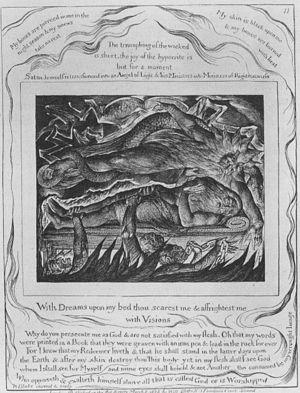
Les Illustrations du Livre de Job est un livre d'artiste de William Blake, publié en 1826, composé d'une série de vingt-deux gravures en taille-douce, qui illustrent le Livre de Job. Cette série, éditée à 315 exemplaires, est complétée par deux séries d'aquarelles préparatoires sur le même sujet, et par plusieurs autres œuvres.